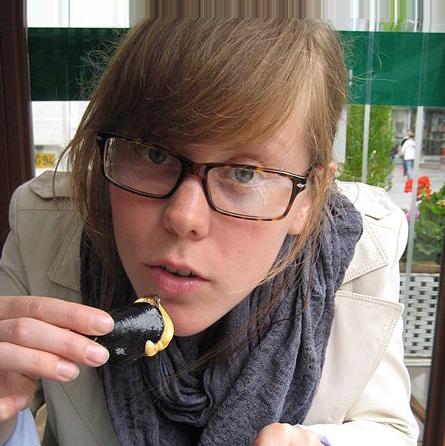
Age: 23